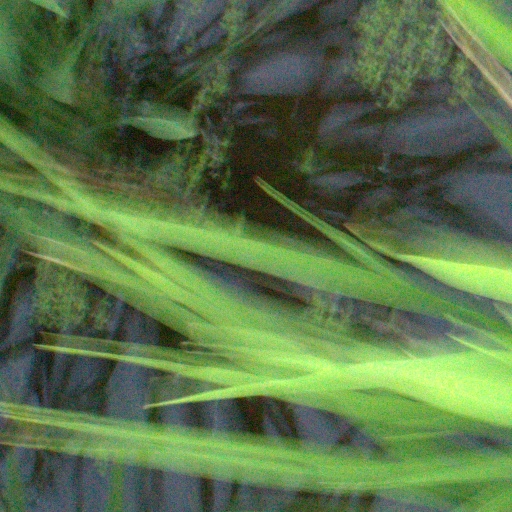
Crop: rice